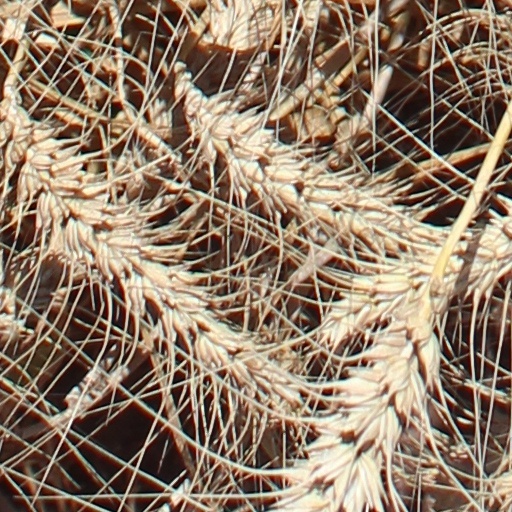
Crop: wheat